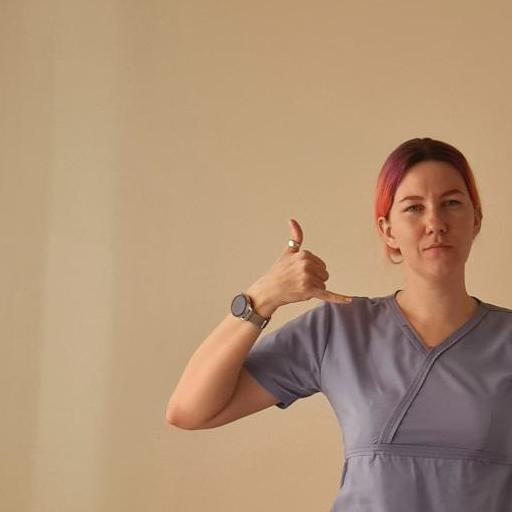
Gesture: call